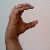
The image shows a hand gesture representing the letter 'C' in Indian Sign Language.